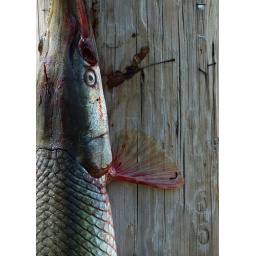
Dead 4-foot-long garfish which someone tied to a utility pole near a boat landing in La Crosse, Wisconsin.